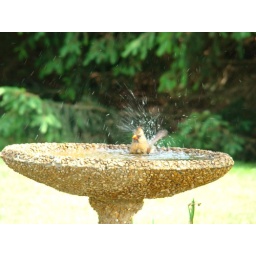
I caught the female cardinal in action in the birdbath.